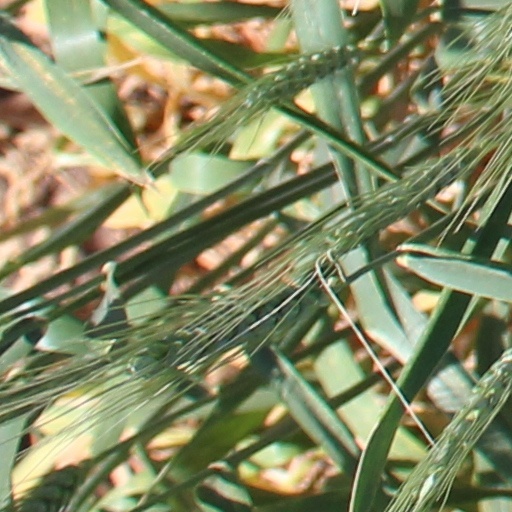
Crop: wheat